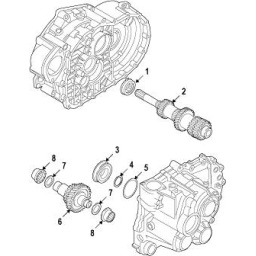
Illustrations redone in Illustrator for a company that uses this illustrations in auto dealers ships nationwide